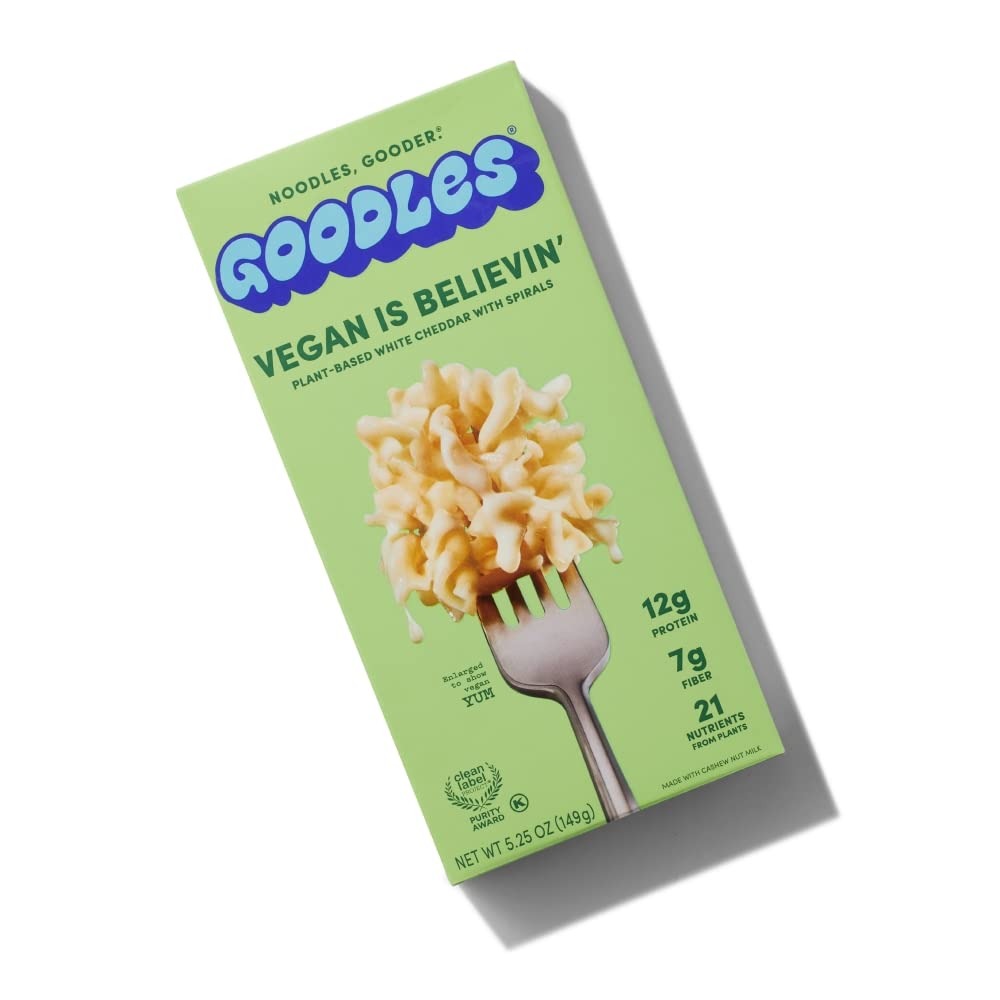
Item Name: Goodles Vegan Is Believin’ Mac & Cheese 1-Pack, 5.25oz - 12g Protein, 7g Fiber with Prebiotics, 21 Nutrients - Kosher Certified | Clean Label Certified
Bullet Point 1: Vegan Is Believin’: Creamy, dreamy vegan white cheddar mac with the nutty notes of cashew milk and a sweet, tangy depth you’ll want to taste again and again. Kosher Certified.
Bullet Point 2: Mac’s Back, Baby: We're noodles, gooder. With non-GMO ingredients, no artificial flavors or preservatives, we're not just another healthy noodle that claims to taste good.
Bullet Point 3: Nutrient-Packed Mac: With 12g of Protein, 7g of Fiber with prebiotics, and 21 Nutrients from plants, our Mac is unbelievably delicious. That's a whole lot of nutrition in one easy, ready-made meal.
Bullet Point 4: Clean Label Certified: After rigorous, independent testing of our products for over 400 different contaminants, Clean Label Project has determined that GOODLES mac & cheese meets their highest standard. We are the FIRST EVER boxed mac and cheese to receive Clean Label Certification. It doesn't get much gooder than that.
Bullet Point 5: Little Noodles, Big Mission: We strive to Make, Be and Do Gooder everywhere. Sure, we make a gooder mac, but we’re out to celebrate gooders of all kinds: little things with big impact, random acts of kindness and yes, tasty bowls of mac that makes us just feel…gooder.
Value: 5.25
Unit: Ounce

Price: 4.34